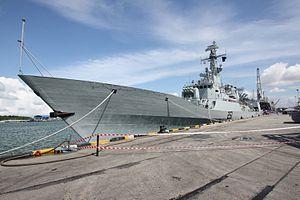
La marine pakistanaise est la marine de guerre du Pakistan et représente l'une des composantes des forces armées pakistanaises. Elle est créée à la suite de la dissolution de la Royal Indian Navy après la partition de l'Inde britannique par un acte parlementaire établissant l'indépendance du Pakistan du Royaume-Uni le 14 août 1947.
La frégate de Type 053H3 est une sous-classe de frégates lance-missiles dérivée du Type 053 construite et exploitée la Marine de l’Armée populaire de libération. C'est version améliorée du Type 053H2G qui utilisait certaines technologies occidentales, obtenue grâce au réchauffement des relations entre la Chine et l'Occident dans les années 80. Dix unités ont été construites pour la marine chinoise dont des unités ont été rachetés par la marine du Bangladesh.